Voisin 1907 biplane

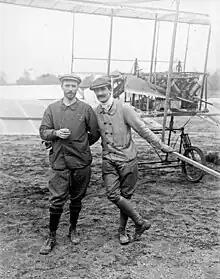
Henry Farman (left) with Gabriel Voisin

At the same time, the Voisin brothers and their draughtsman Maurice Colliex were building a similar aircraft, which had been ordered by the sculptor Léon Delagrange. This became known as the Delagrange I, since the Voisin brothers had decided that the aircraft they built would bear the name of their owner prominently placed on the tail surfaces, "Voisin Frères" appearing underneath in much smaller lettering. This was done because Voisin believed that people would be more ready to buy aircraft if the glory of flying them went to them rather than to the builder. This practise is a source of confusion to historians and was also to lead to considerable resentment on Gabriel Voisin's part, since the focus of attention was indeed generally on the pilots rather than on those who were responsible for the design and construction of the aircraft.